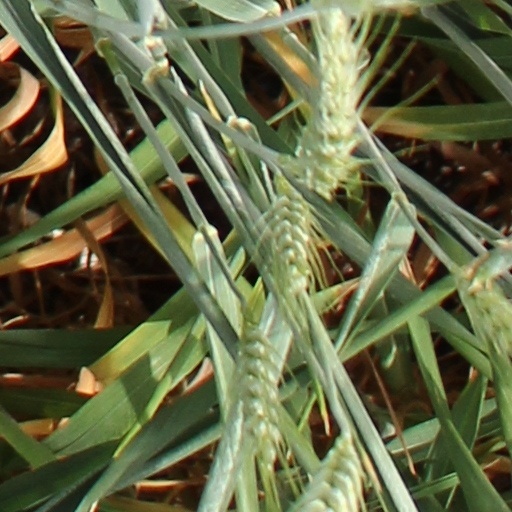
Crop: wheat